Artamon Matveyev

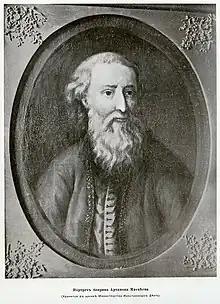
Portrait of Matveyev, 1670s

Because his father, Sergey Matveyev, was a notable diplomat, Artamon Matveyev was brought up at the royal court since the age of 13, where he would become close friends with Alexius I. Matveyev started his career as a government official, who worked in Ukraine and took part in some of Russia's wars with Poland. He was a member of the Russian delegation at the conclusion of the Treaty of Pereyaslav in 1654 and Russian diplomatic mission to Poland in 1656–1657. As the head of the "Streletsky prikaz", Matveyev participated in suppression of the Copper Riot in 1662. Seven years later, he was put in charge of the "Malorossiysky prikaz", and in 1671, the head of the "Posolsky prikaz" (foreign ministry) and other ministries. Matveyev was known to have considered unification of Ukraine and Russia as the most important issue of the Russian foreign policy. He once said that it was even possible to temporarily forget about the struggle with the Swedes for the Baltic Sea for the sake of unification with Ukraine. In 1672, Matveyev managed to secure Kiev for Russia during the talks with Poland.